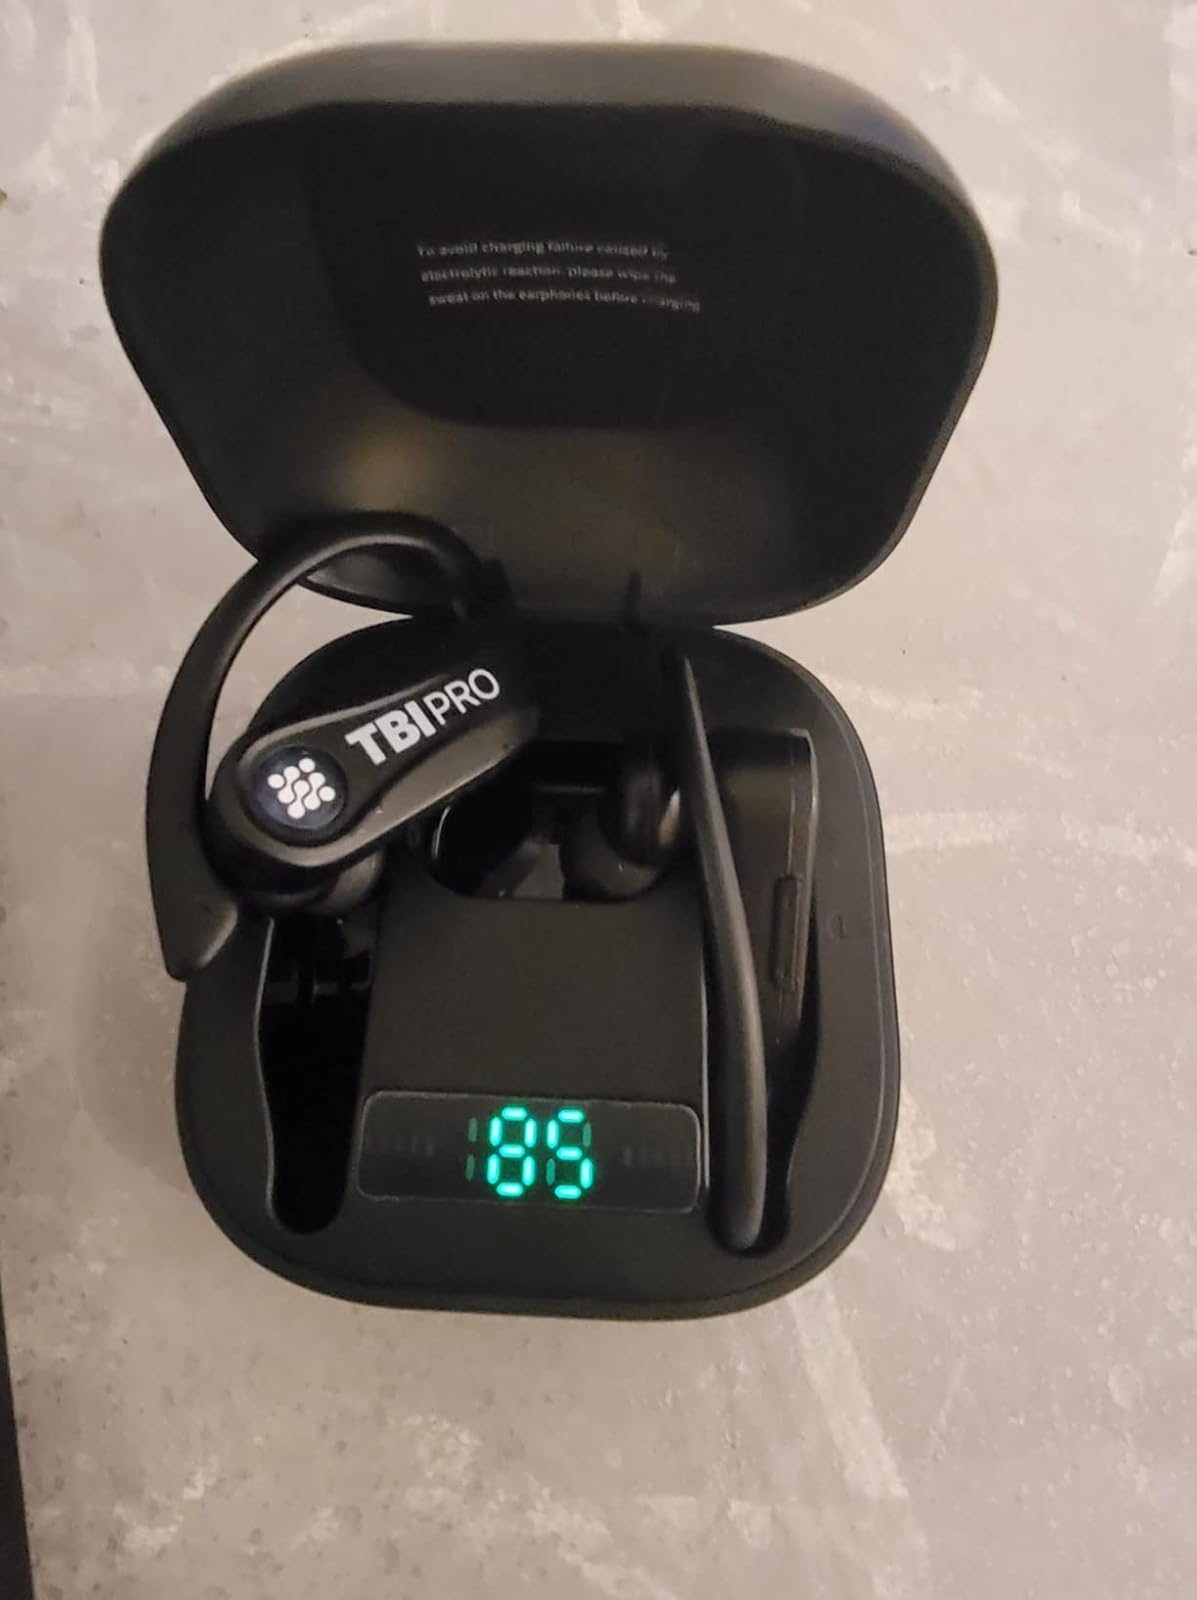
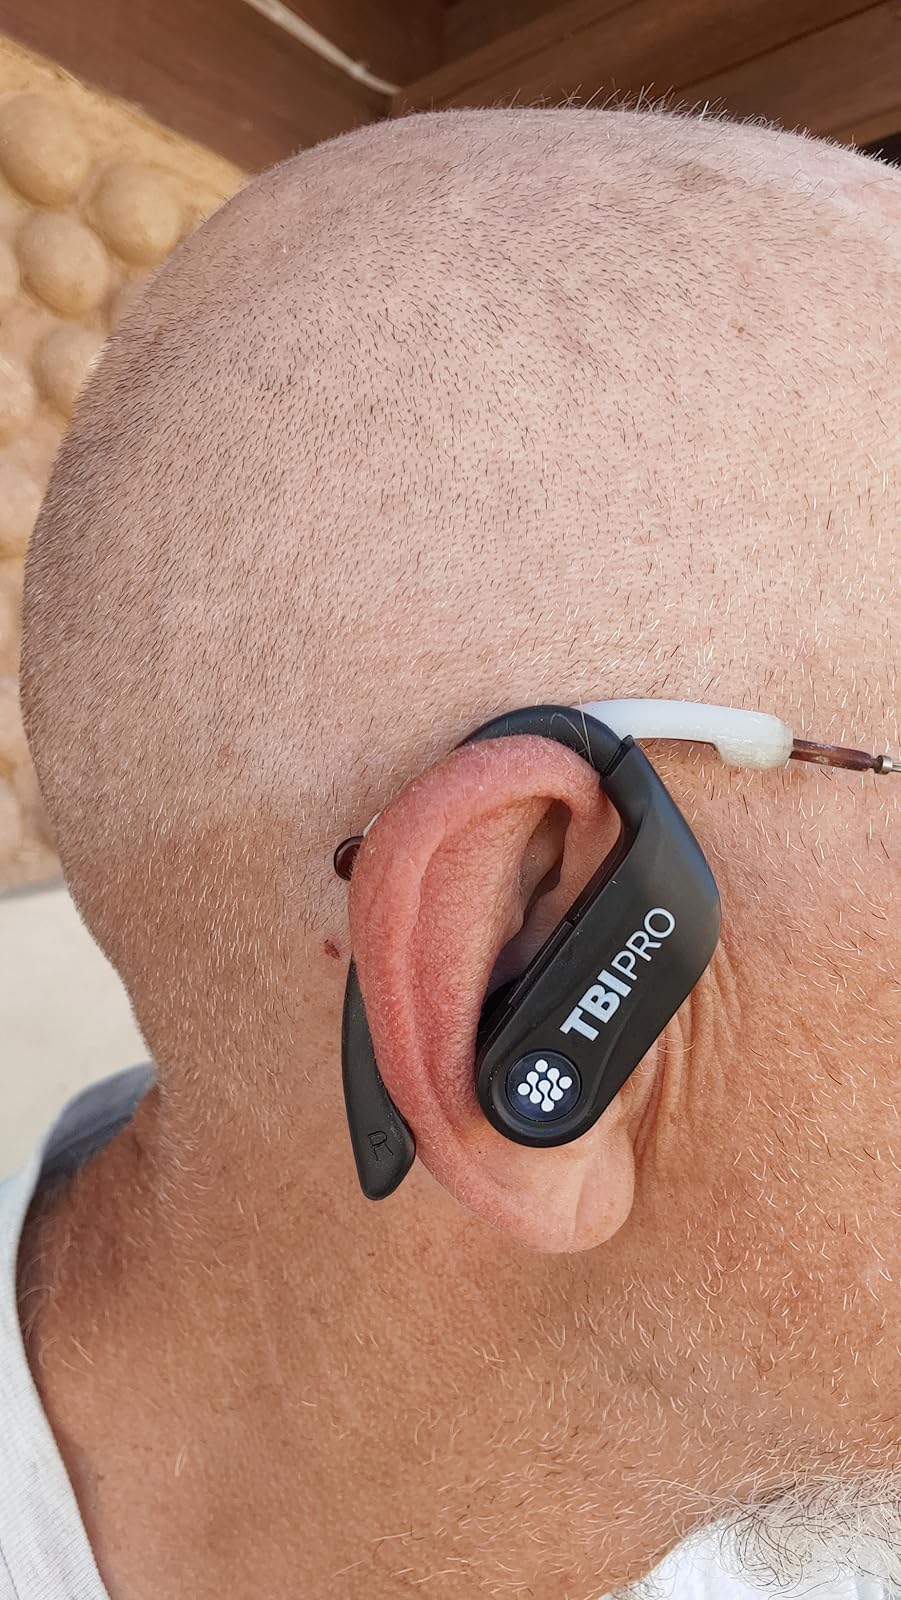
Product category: earbuds
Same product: yes